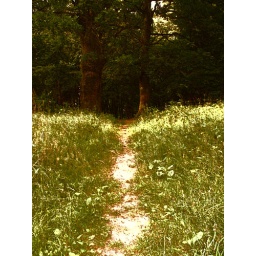
Some random mountain road in Ukraine